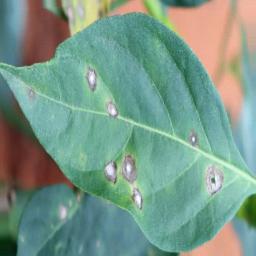
Label: cercospora